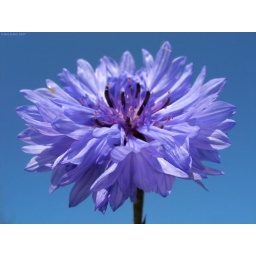
Cornflower shot against a clear blue sky .. a lot of blues !